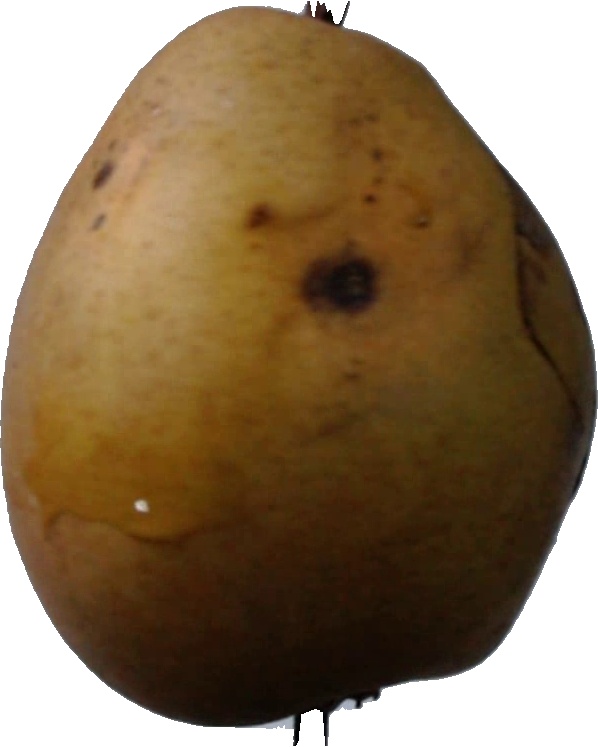
Label: pear_3